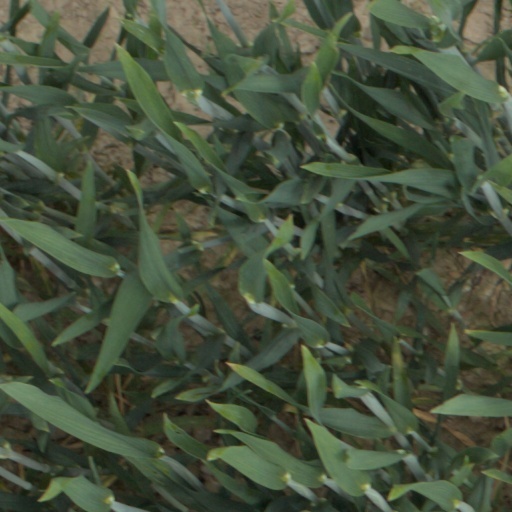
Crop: wheat